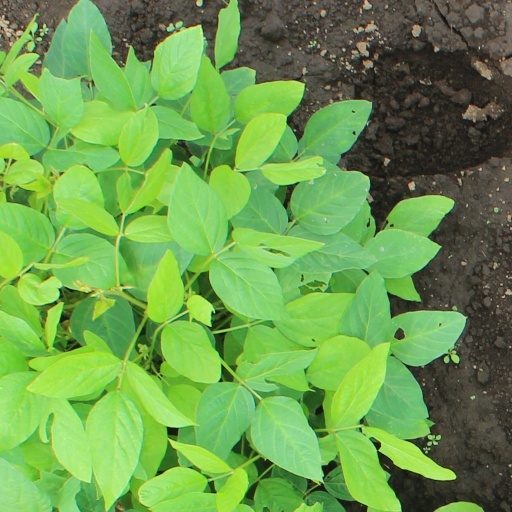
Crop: soybean